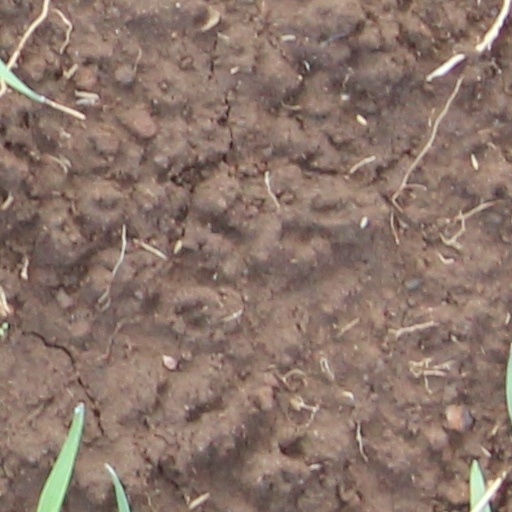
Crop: wheat